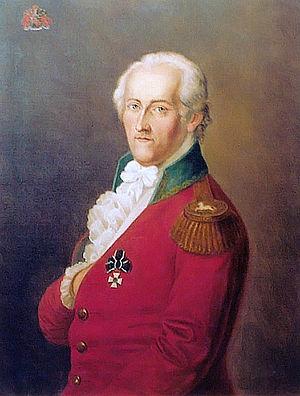
Les Illuminés de Bavière sont une société secrète allemande du XVIIIᵉ siècle qui se réclamait de l'Aufklärung et plus généralement de la philosophie des Lumières.